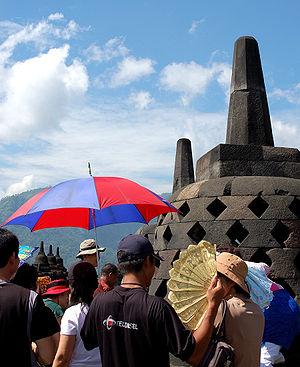
Le temple de Borobudur est une importante construction bouddhiste, bâtie aux VIIIᵉ et IXᵉ siècles à l’époque de la dynastie Sailendra dans le centre de l’île de Java en Indonésie.